Optically detected magnetic resonance

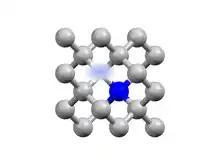
A nitrogen vacancy centre in the diamond lattice, viewed along the [100] axis. Carbon atoms (grey) make up the bulk diamond crystal. A substitutional nitrogen atom (blue sphere) sits next to a vacancy (shaded region), forming the NV.

The nitrogen vacancy occurs in three possible charge states: positive (NV), neutral (NV) and negative (NV). As NV is the only one of these charge states which has shown to be ODMR active, it is often referred to simply as the NV.